Vladimir Shamanov

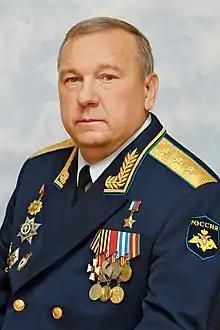
official portrait, 2010

Vladimir Anatolievich Shamanov (born 15 February 1957) is a retired Colonel General of the Russian Armed Forces who was Commander-in-Chief of the Russian Airborne Troops (VDV) from May 2009 to October 2016 and a Russian politician. After his retirement in October 2016, Shamanov became head of the State Duma Defense Committee.